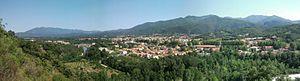
Vue panoramique de Céret depuis le nord
Céret est une commune française d'environ 7 600 habitants dans le Sud de la France. C'est une des sous-préfectures du département des Pyrénées-Orientales. Ses habitants sont appelés les Cérétans et les Cérétanes.
Georges Braque, né à Argenteuil le 13 mai 1882 et mort à Paris le 31 août 1963, est un peintre, sculpteur et graveur français.